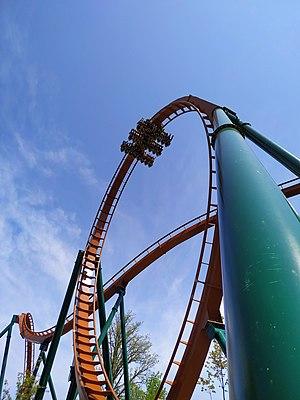
Wonderland Eurasia ouvert au public le 20 mars